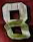
Number: 8